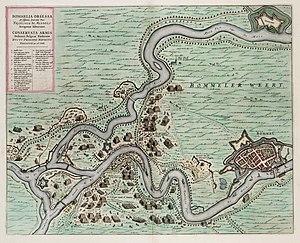
Crèvecœur ou Crève-cœur est un terrain d’entraînement militaire des Pays-Bas situé dans la commune de Bois-le-Duc. Il se situe dans la province du Brabant-Septentrional, au sud de la limite avec la province de Gueldre.